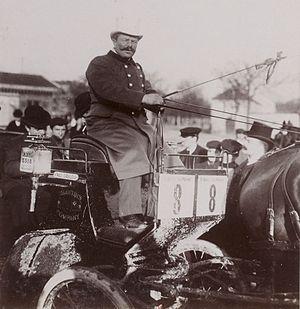
Le fiacre est un ancien véhicule hippomobile urbain destiné au transport de passagers, en général doté de quatre roues et de suspensions. Le terme de fiacre répond plus à sa fonction qu'à un type particulier : le fiacre d'hiver, fermé, correspond à un coupé, tandis que la forme d'été, ouvert, est plutôt le cabriolet-milord ou landau.